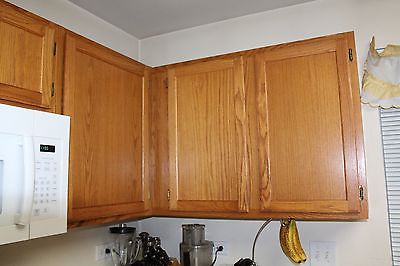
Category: cabinet